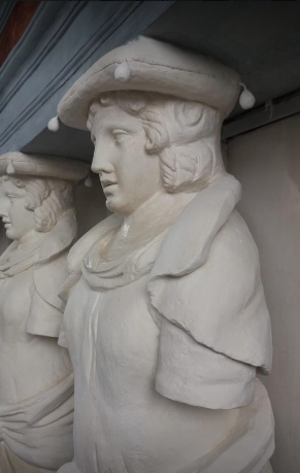
après retauration 2018
Le stuc, dont la technique remonte à l'Antiquité, est un enduit teinté dans la masse, à base de chaux. Il est utilisé en recouvrement des plafonds et des murs, aussi bien à l'intérieur qu'à l'extérieur. C'est un mélange de chaux aérienne éteinte et de « charges », celles-ci pouvant être du sable, de la poudre de marbre ou encore de la poudre de brique. On peut y incorporer des liants comme les colles animales ou végétales, et éventuellement, pour les décors en relief comme les mascarons, des « armures » de cheveux, de poils ou de treillis.